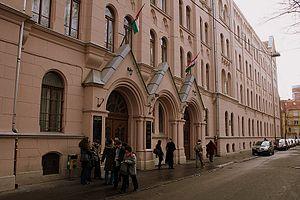
L'Institut de psychologie de Szeged fait partie de la Faculté des Lettres de l’université de Szeged.